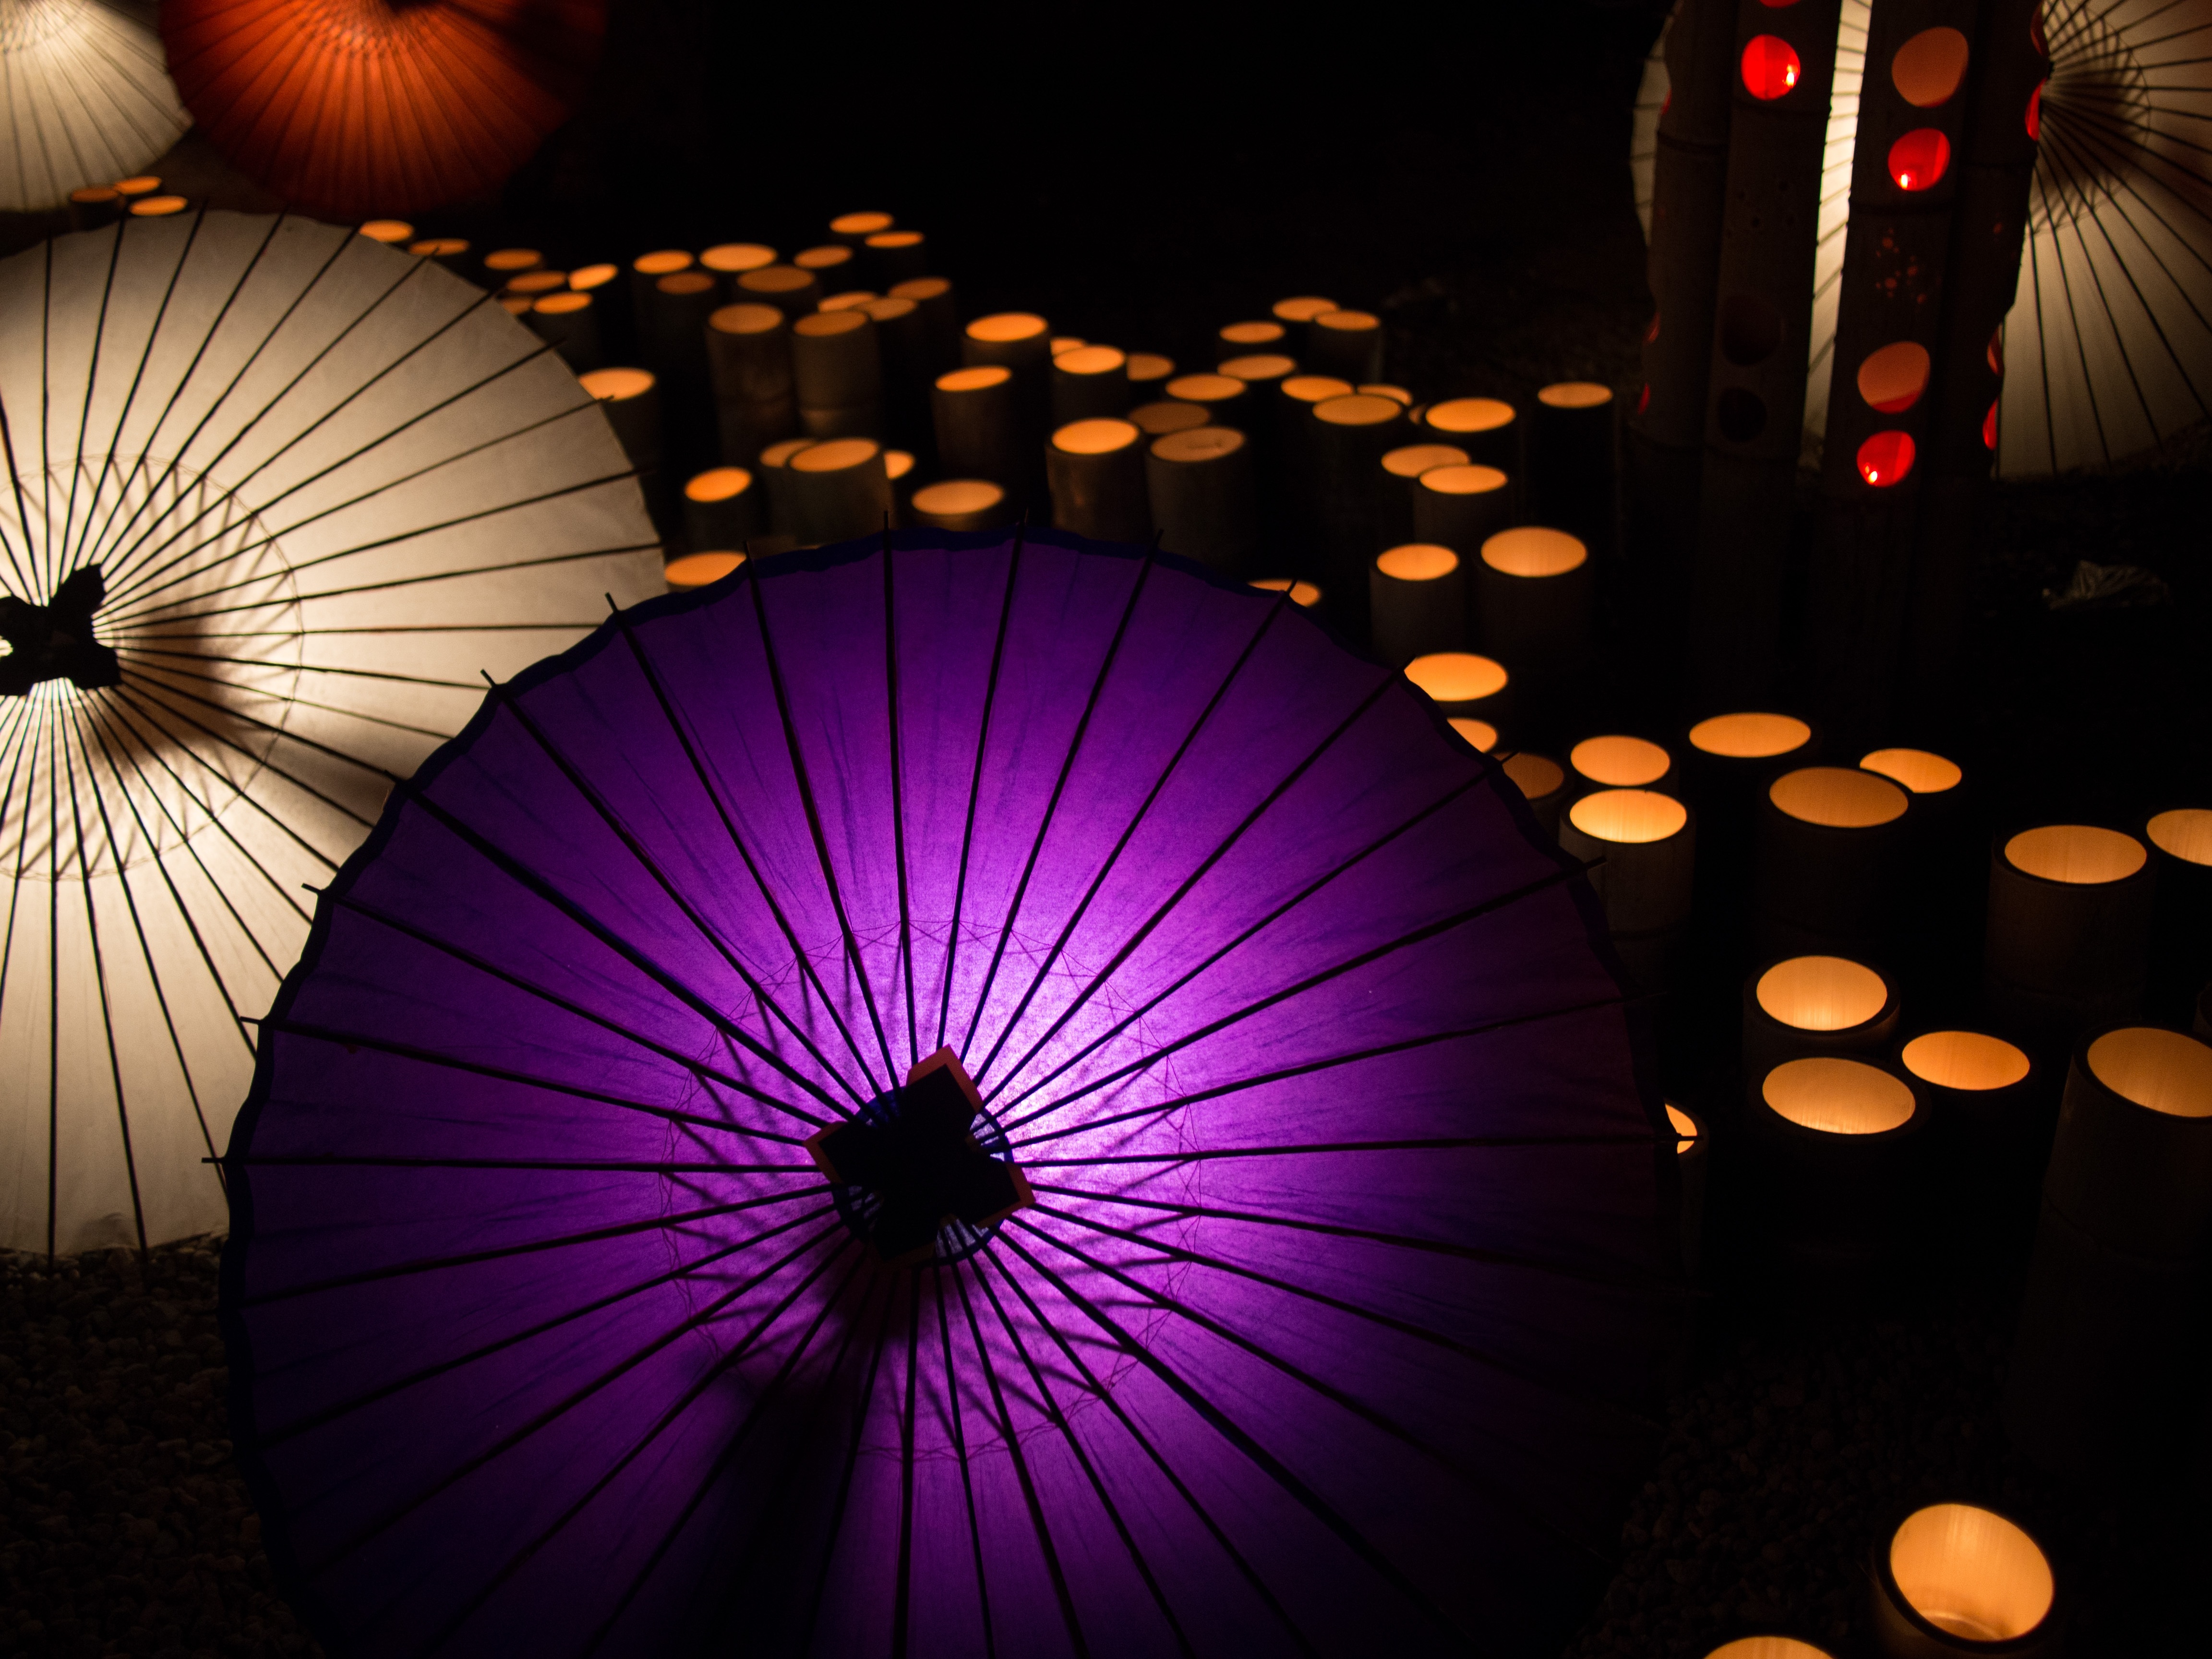
light, night, flower, umbrella, color, japan, lighting, kumamoto, circle, symmetry, shape, japanese style, night view, k, hot springs, japanese umbrellas, yamaga city